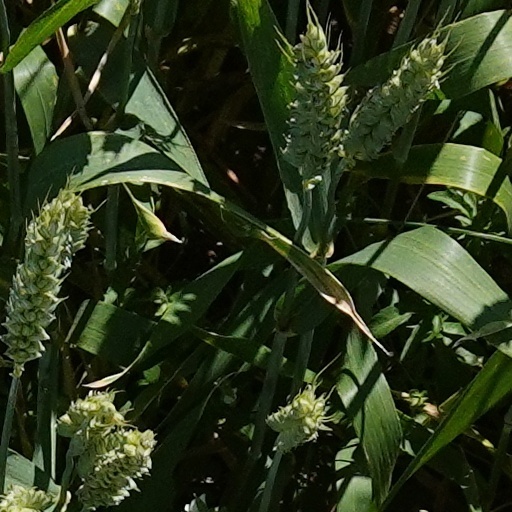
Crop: wheat